Advocacy journalism

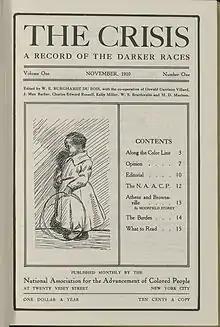
An image of "The Crisis" publication, an example of alternative and advocacy media

Nineteenth-century American newspapers were often partisan, publishing content that conveyed the opinions of journalists and editors alike. These papers were often used to promote political ideologies and were partisan to certain parties or groups.